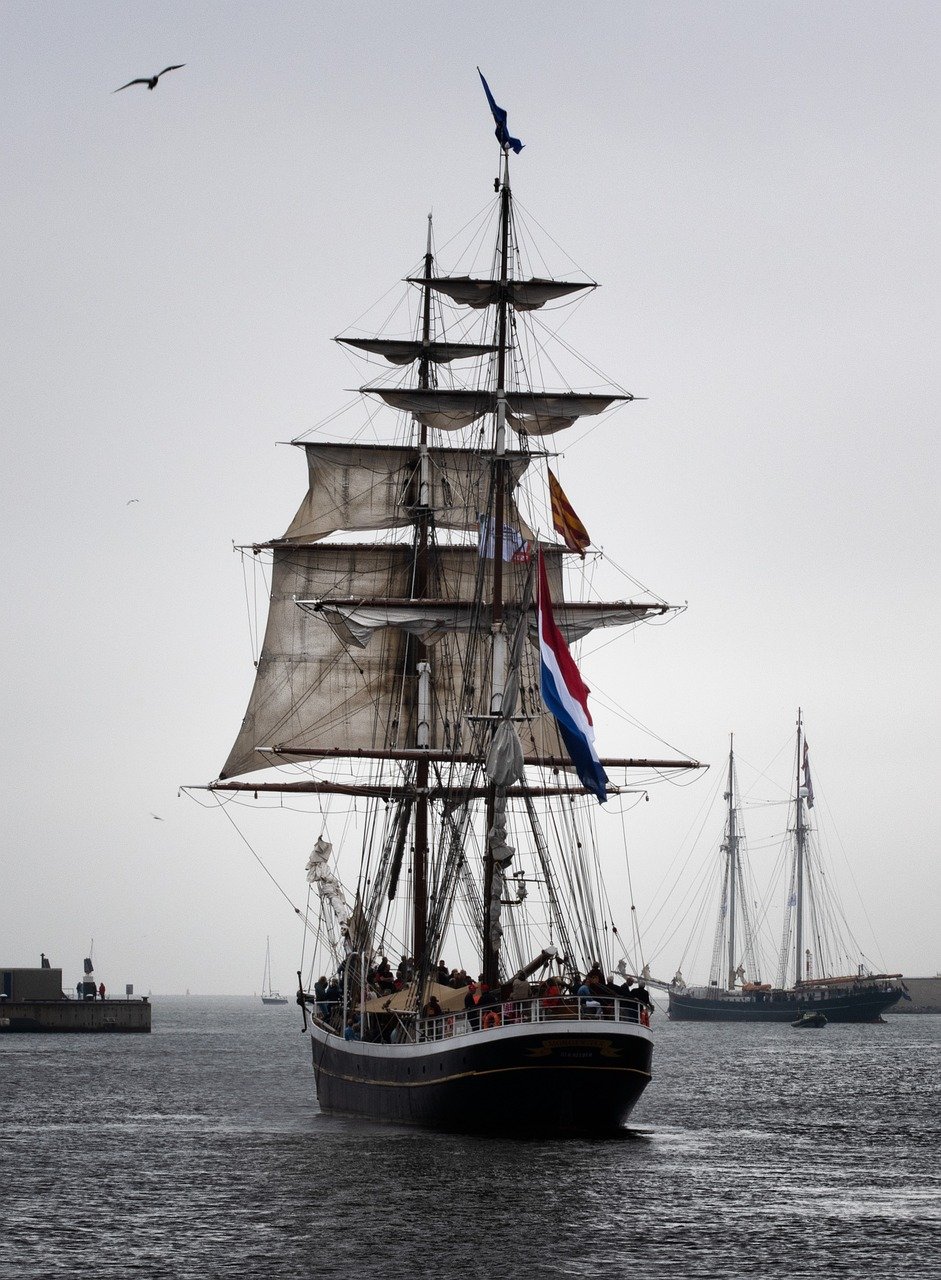
Vehicle type: Ships